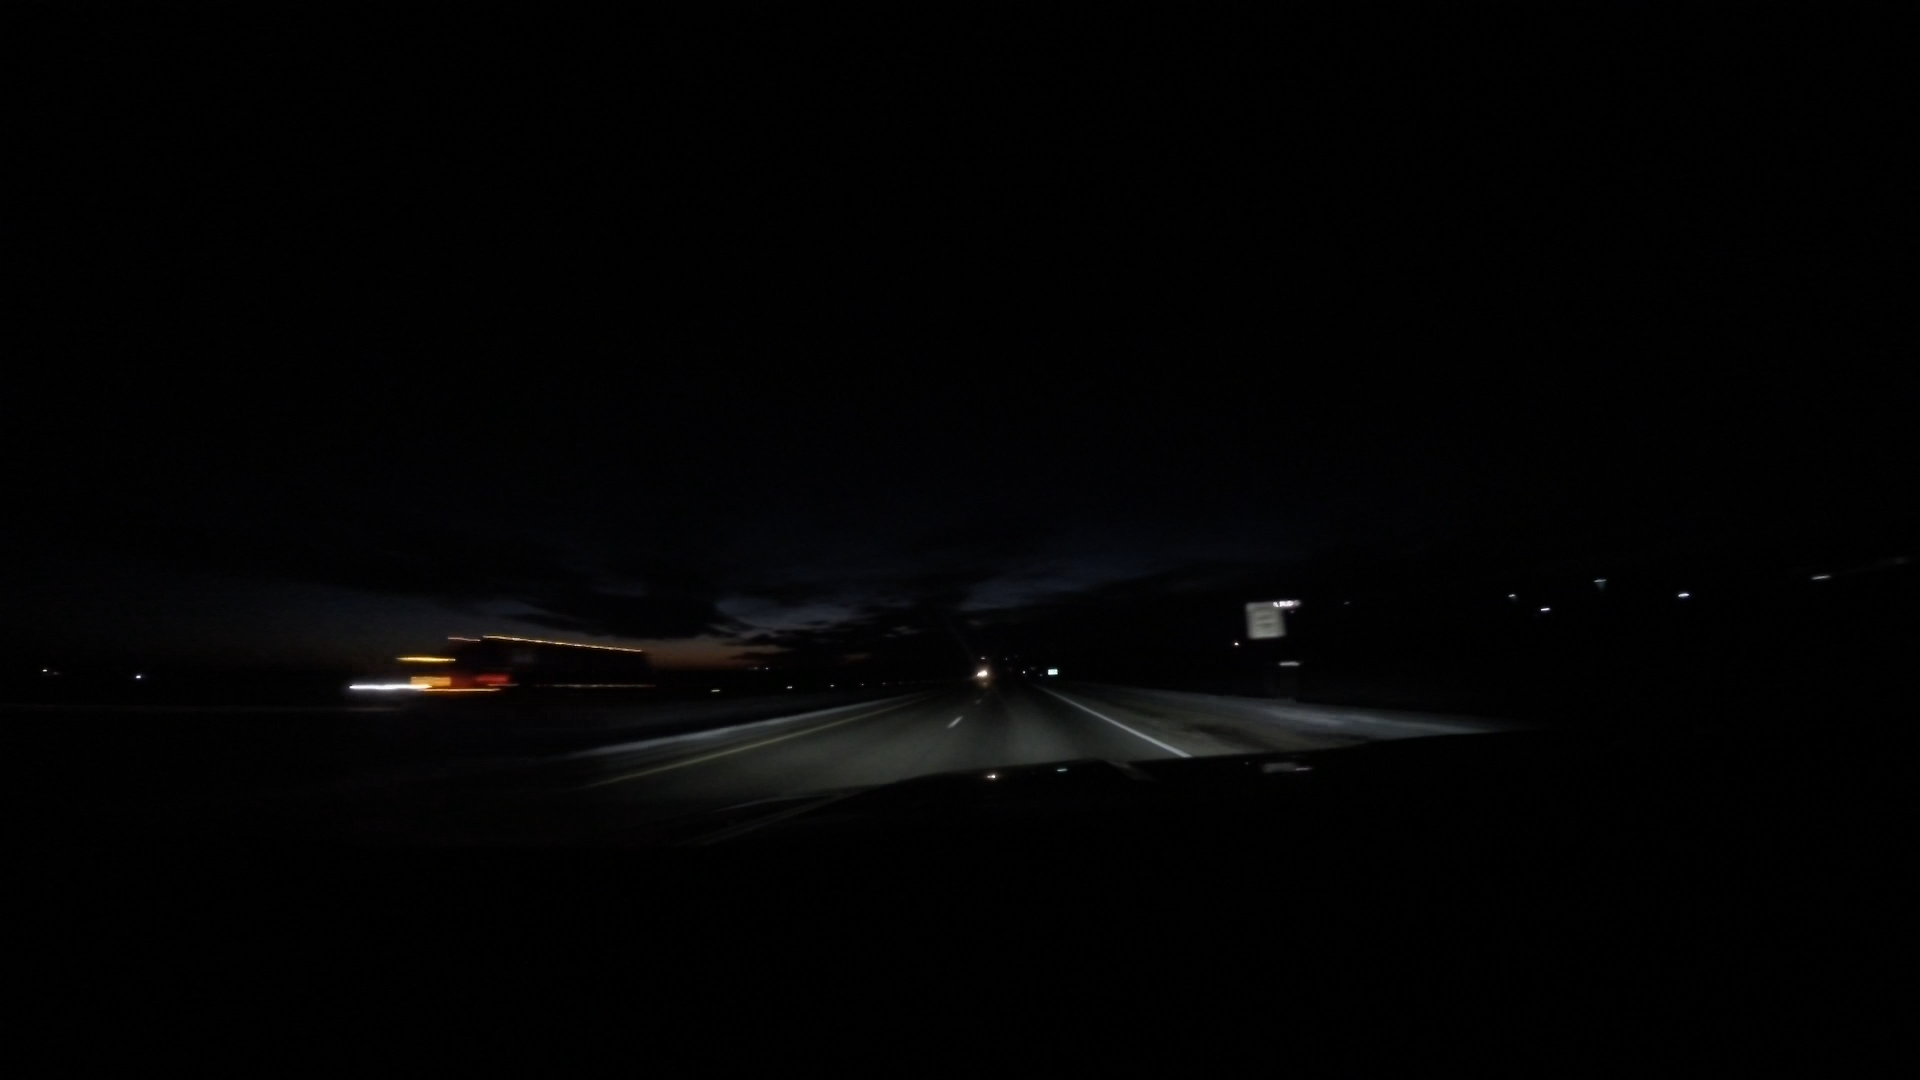
Speed limit sign label: mph75